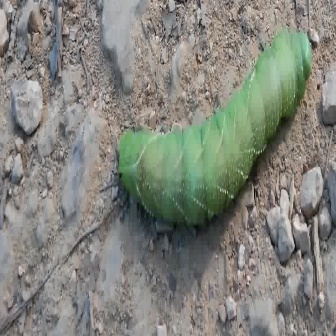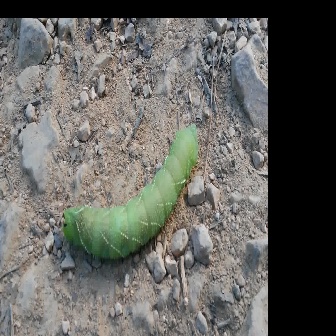
  Please identify the target specified by the bounding box [117,29,310,223] in the first image and locate it in the second image. Return the coordinates in [x_min,y_min,x_max,y_max] format.
Answer: [62,123,197,258]